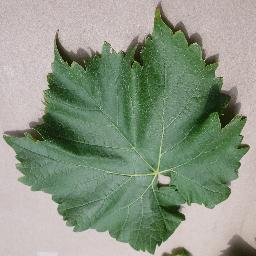
Label: Grape___healthy